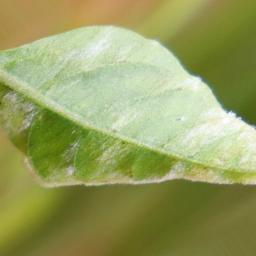
Label: powdery mildew